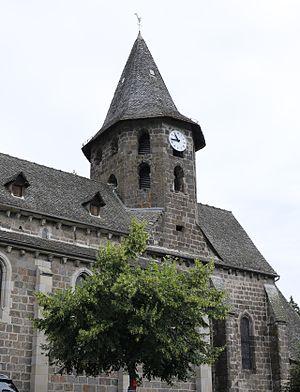
Église Saint-Pierre de Vic-sur-Cère This building is indexed in the Base Mérimée, a database of architectural heritage maintained by the French Ministry of Culture,
Cet article recense les monuments historiques du département du Cantal, en France.